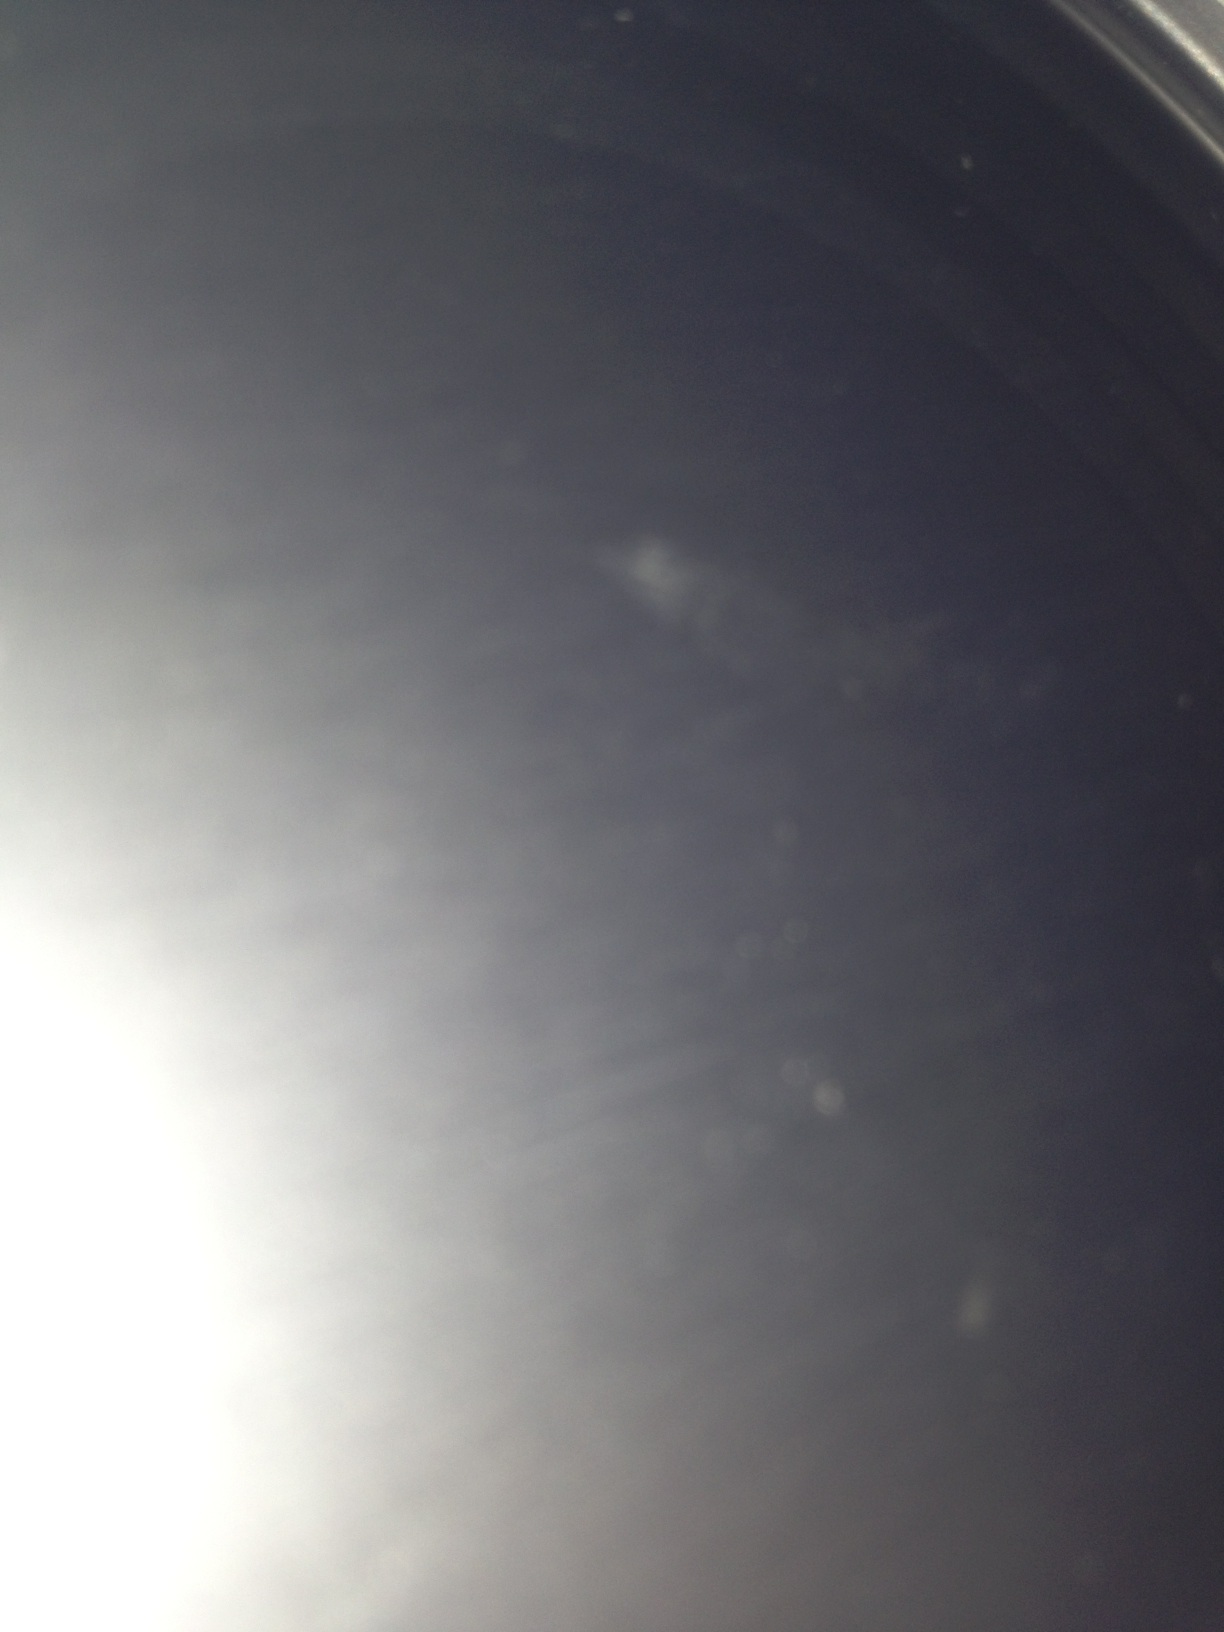Question: How many ounces is this
Answer: unanswerable